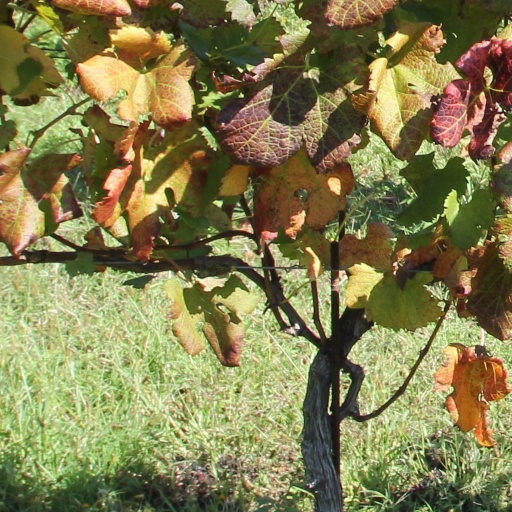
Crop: grape